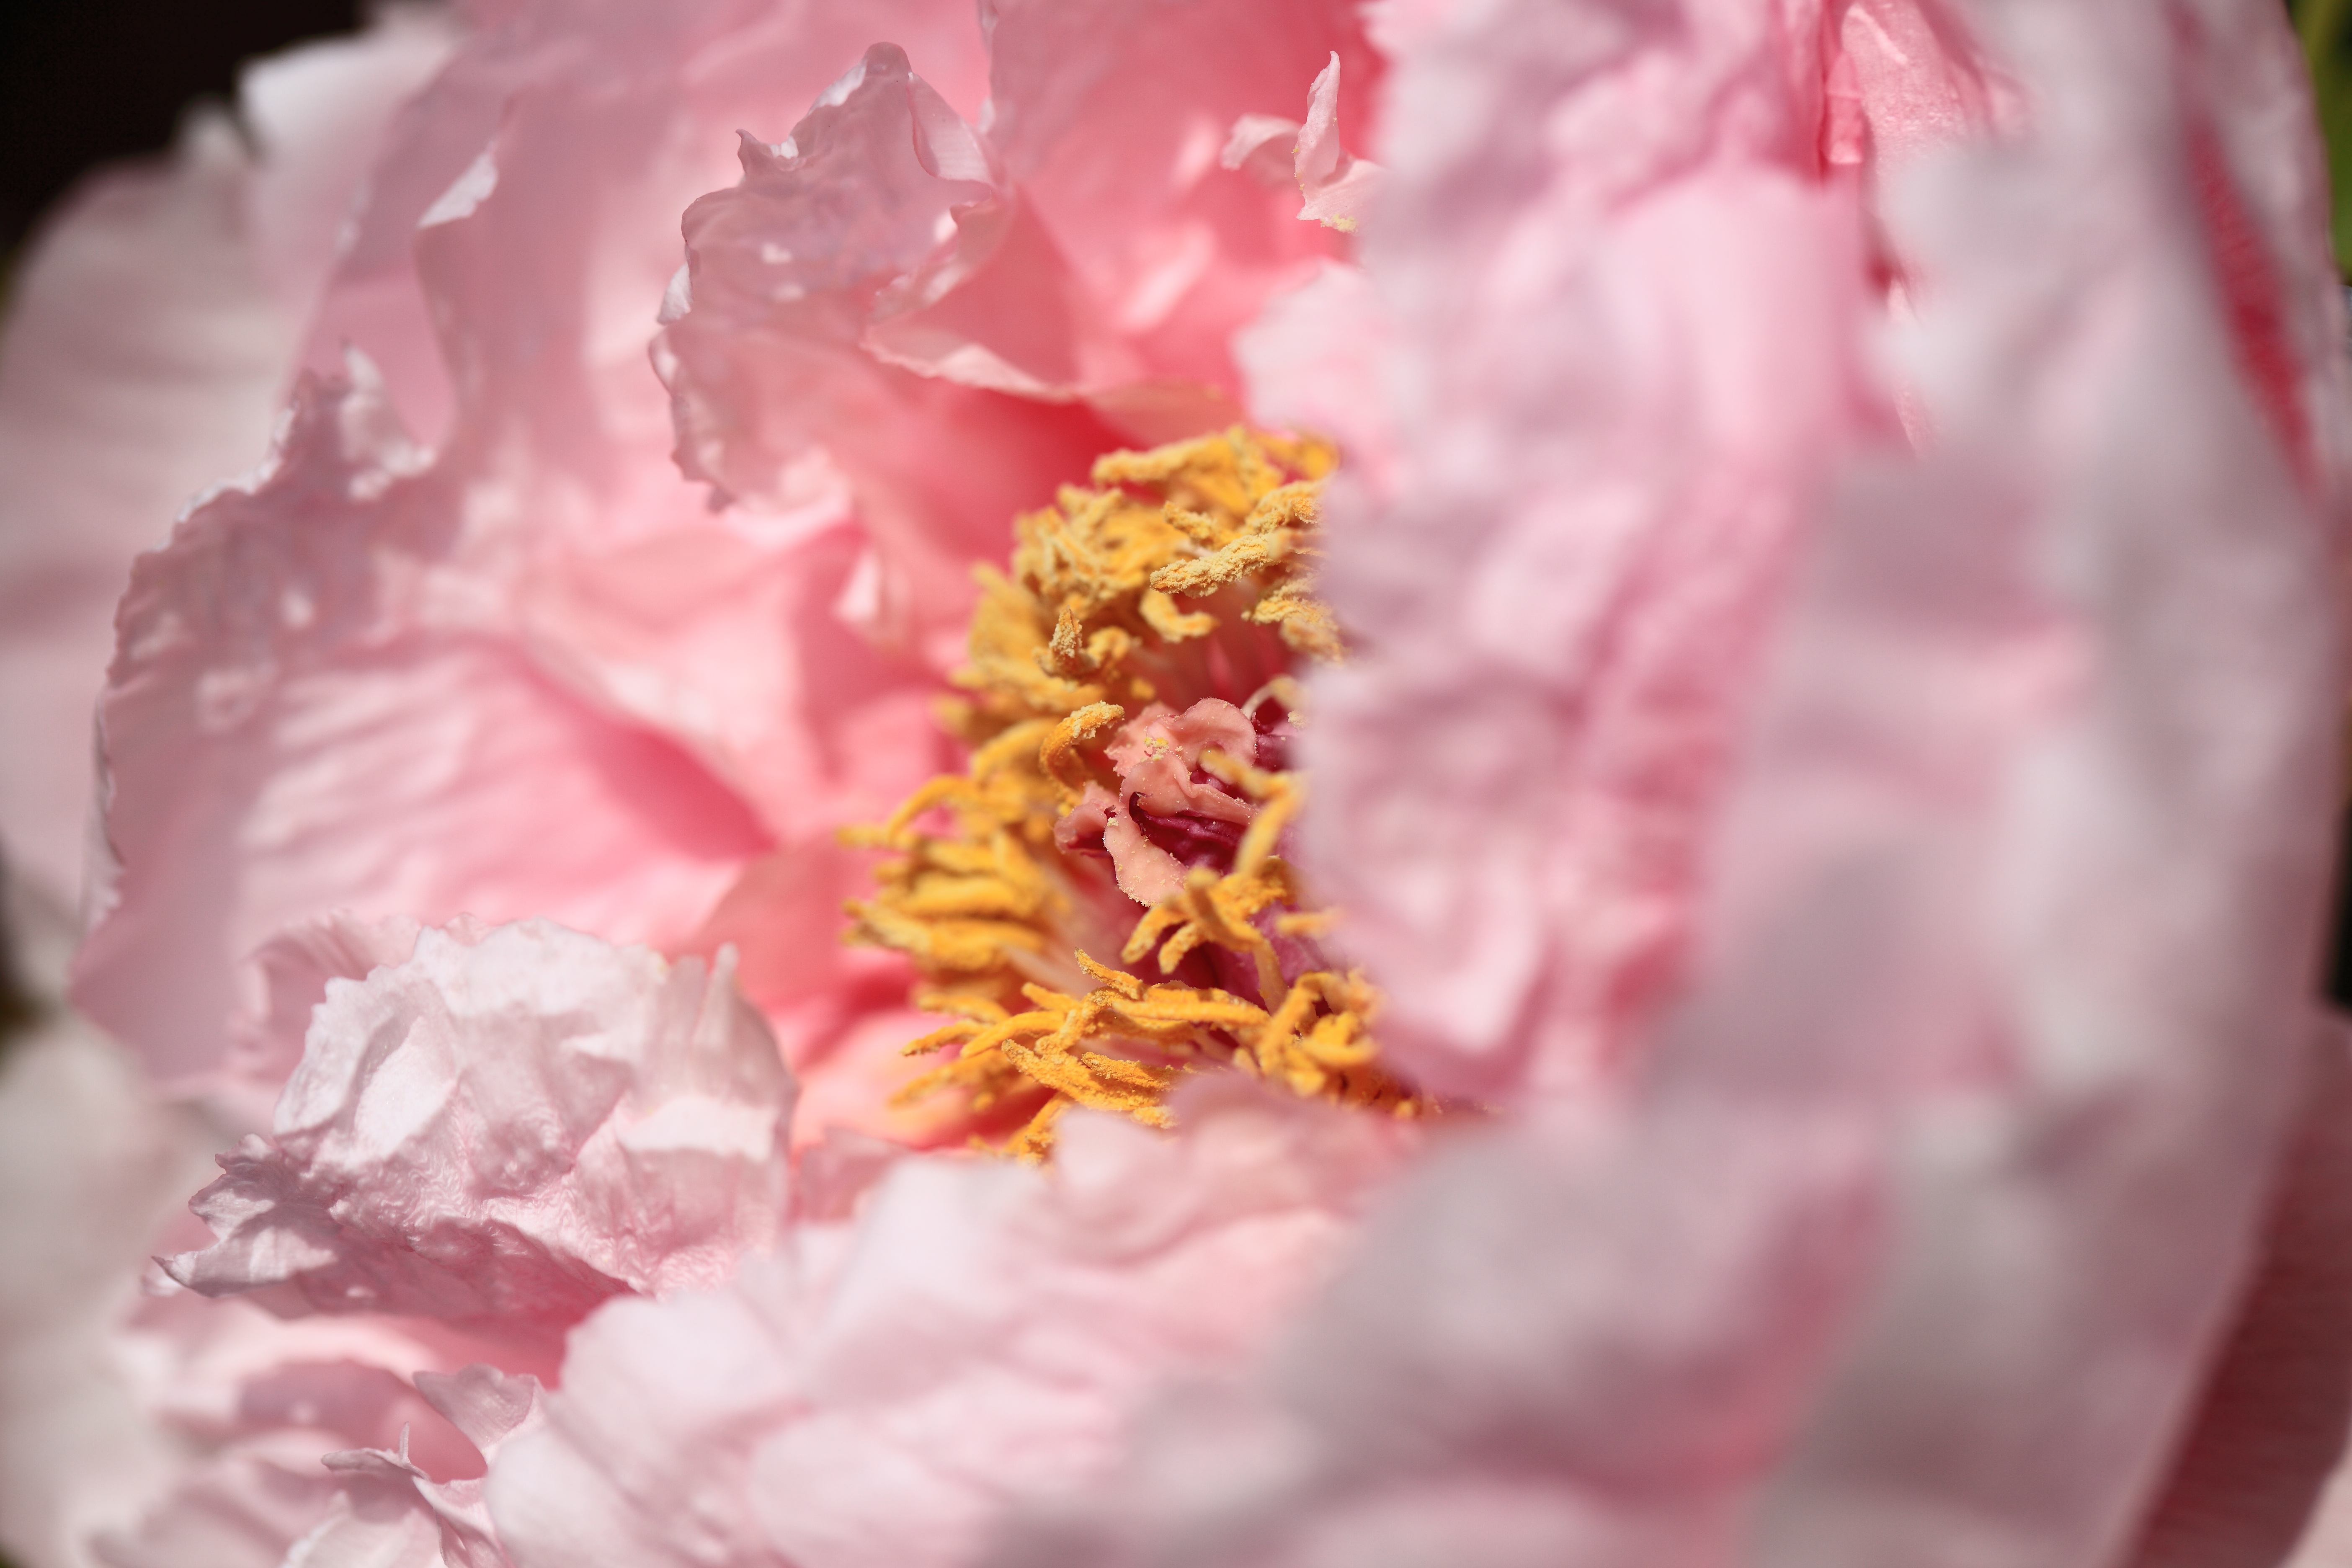
blossom, plant, flower, petal, high, red, pink, flora, close up, 5d, hires, markii, hi, res, resolution, peony, macro photography, flowering plant, land plant